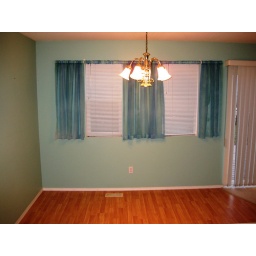
3 bedroom home in Vernon BC Mission Hill neighbourhood